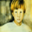
Label: boy